Racah (crater)

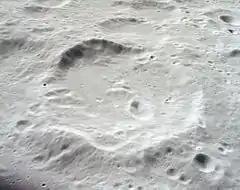
Oblique Apollo 17 image

Racah is a lunar impact crater on the far side of the Moon. It lies almost due south of the larger crater Daedalus, and lies across lunar longitude 180°W, i.e. the longitude that is diametrically opposite to the Earth. To the west-southwest of Racah is the crater Aitken, and to the southeast lies De Vries.